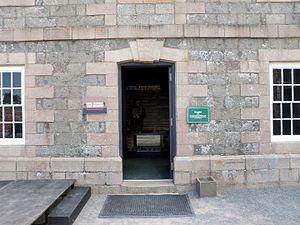
Cette liste des musées de Guernsey, Channel Islands contient des musées qui sont définis dans ce contexte comme des institutions qui recueillent et soignent des objets d'intérêt culturel, artistique, scientifique ou historique. leurs collections ou expositions connexes disponibles pour la consultation publique. Sont également inclus les galeries d'art à but non lucratif et les galeries d'art universitaires. Les musées virtuels ne sont pas inclus.